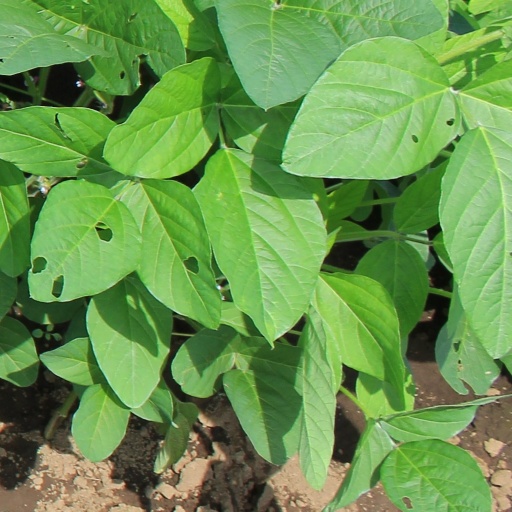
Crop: soybean